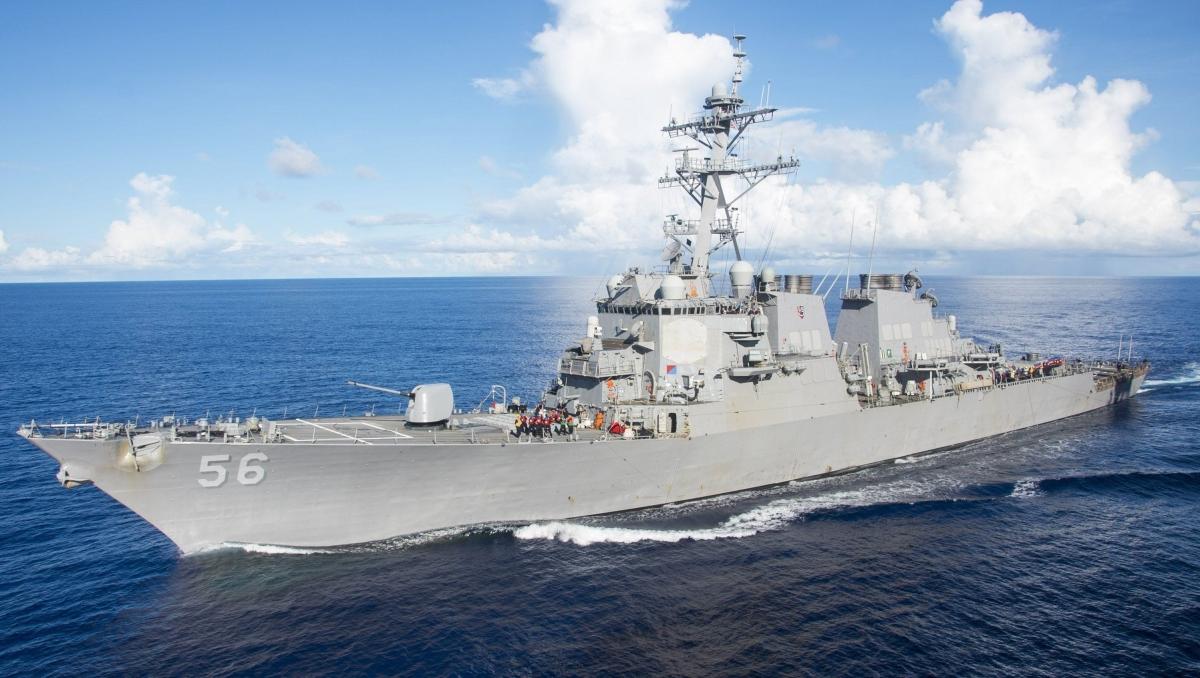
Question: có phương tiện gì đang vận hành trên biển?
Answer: một chiếc tàu chiến